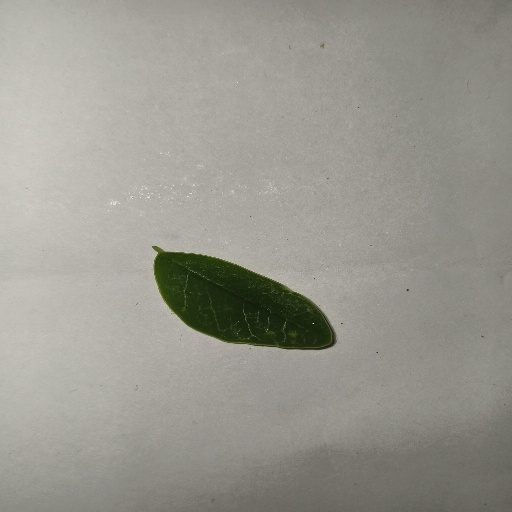
Species: Sojina
Leaf condition: Healthy Leaf